National Sports Centre (Isle of Man)

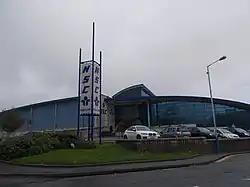
Aspect from Groves Road

The National Sports Centre (also known as NSC) in Douglas Isle of Man is a large multi-sports centre and athletics stadium. The NSC is owned by the Department of Education, Sport and Culture of the Isle of Man Government and operated by the Manx Sport & Recreation.